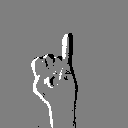
ASL letter: i